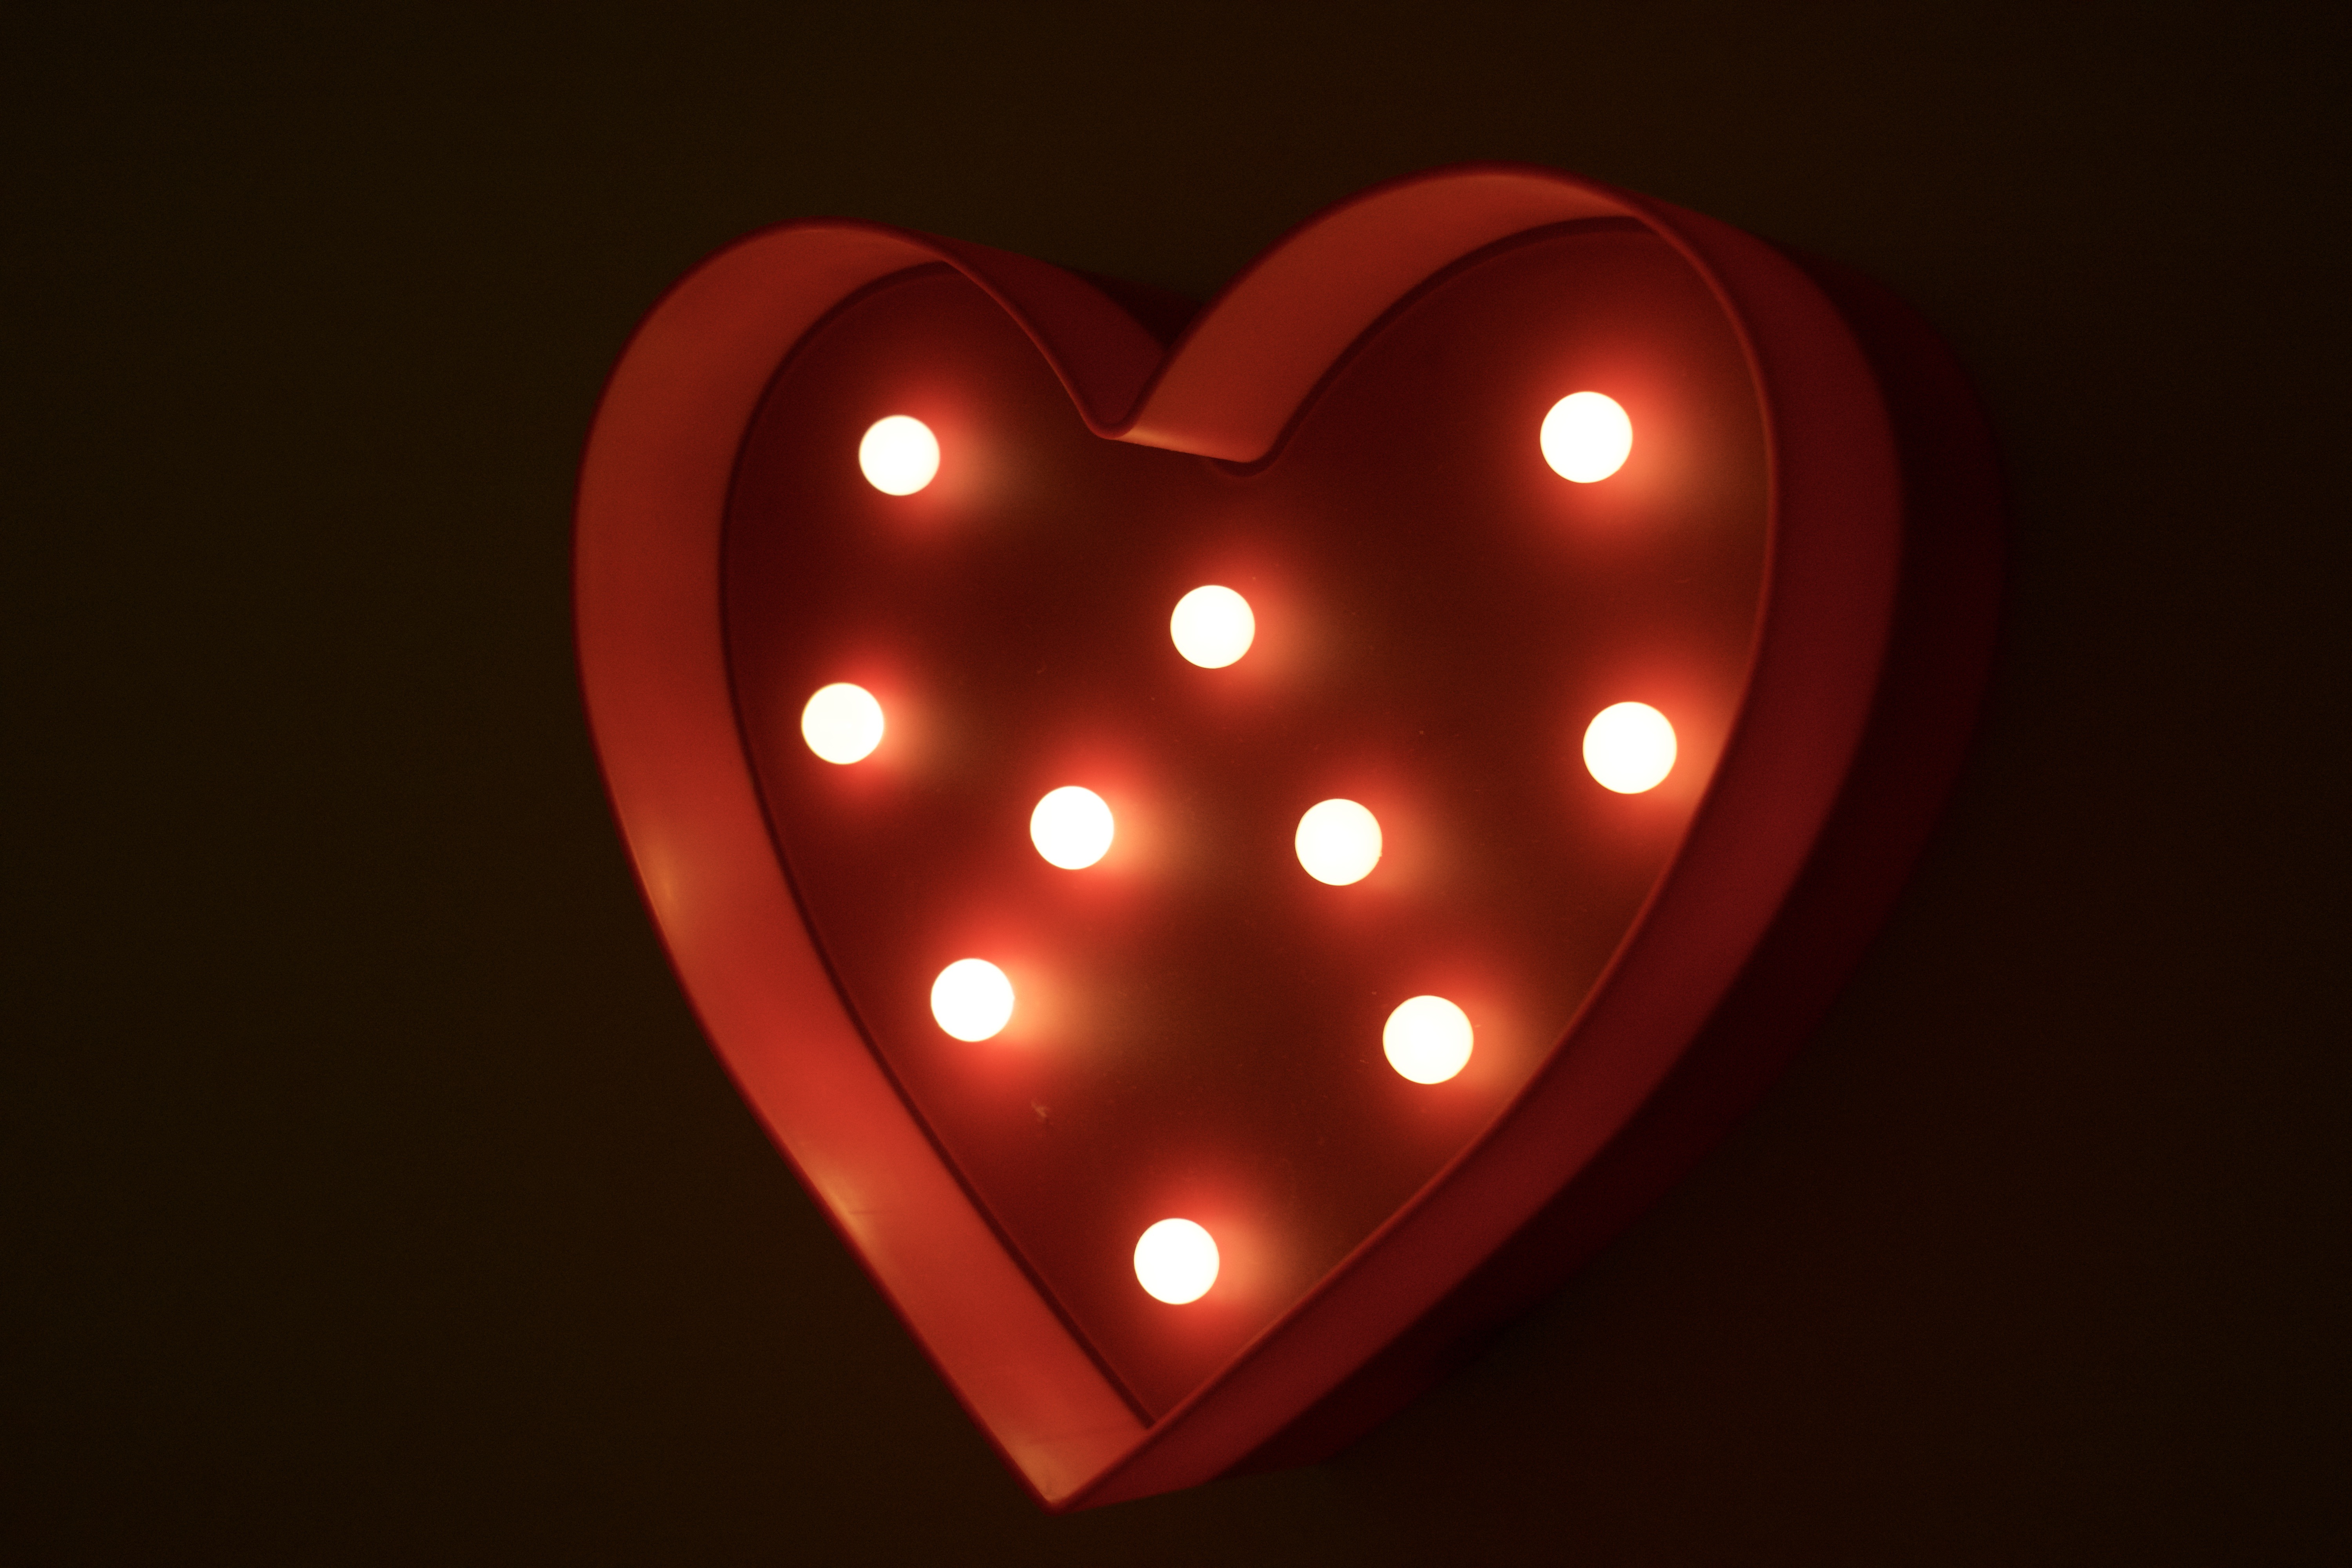
light, petal, number, love, heart, red, color, lighting, circle, human body, illustration, organ, shape, macro photography, valentine's day, computer wallpaper, love light, symbol of love, john 3 16